Putten raid

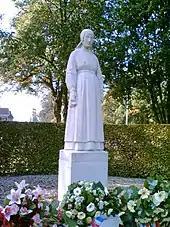
Lady of Putten memorial

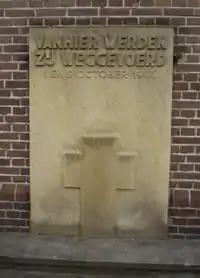
Commemorative stone at the Oude Kerk in Putten

A monument commemorating the victims of the raid was unveiled by Queen Juliana on 1 October 1949. The monument includes a memorial park designed by Jan Bijhouwer, and a sandstone statue called ""treurende weduwe"" (mourning widow) by Mari Andriessen depicting a grieving woman in traditional dress with a handkerchief in her hand, better known as ""het Vrouwtje van Putten"" (The little Lady of Putten). The statue looks toward the Oude Kerk (Old Church) in Putten, from where the men were deported.